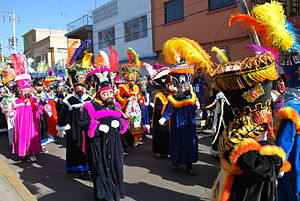
Niñopa / Historie
Chinelos i et optog med Niñopa
'Niñopa' eller 'Niñopan' er det mest æret billede af Jesus barnet i Xochimilco, Mexico City. Det blev skabt for over 430 år siden i klosteret,